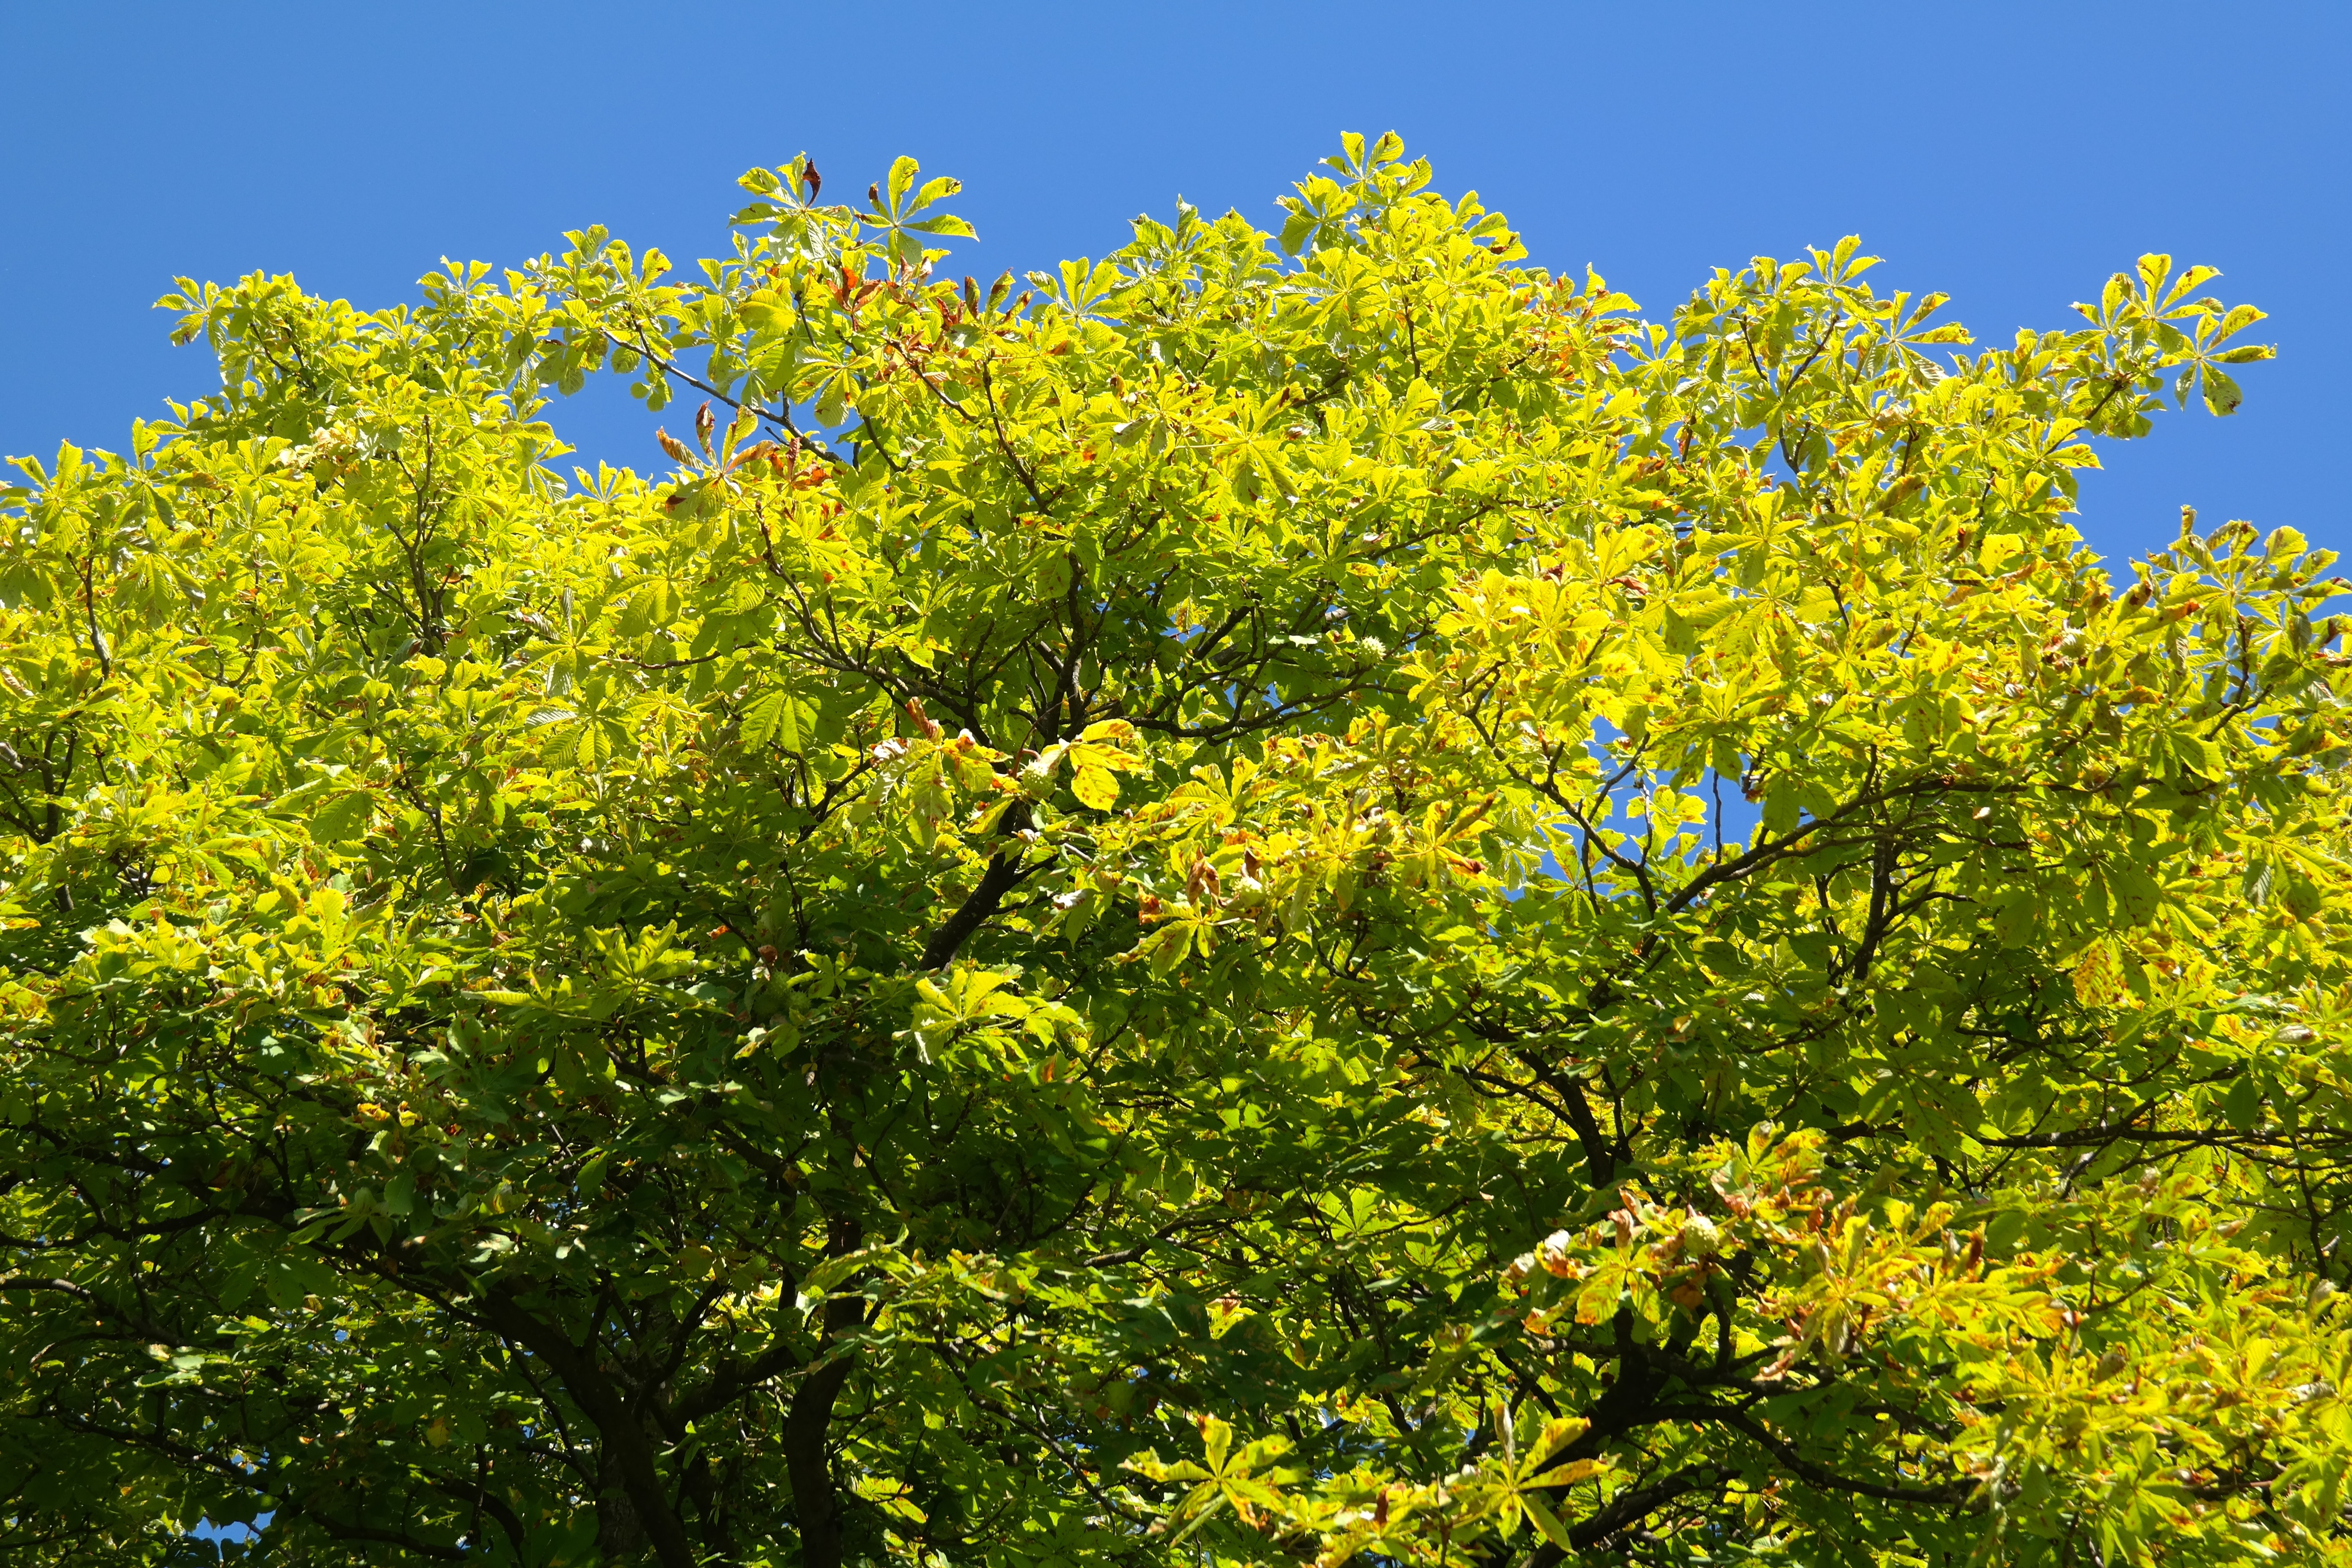
tree, branch, blossom, plant, sky, meadow, sunlight, leaf, flower, food, green, produce, evergreen, yellow, flora, rapeseed, wildflower, leaves, shrub, ecosystem, mimosa, chestnut, flowering plant, buckeye, woody plant, land plant